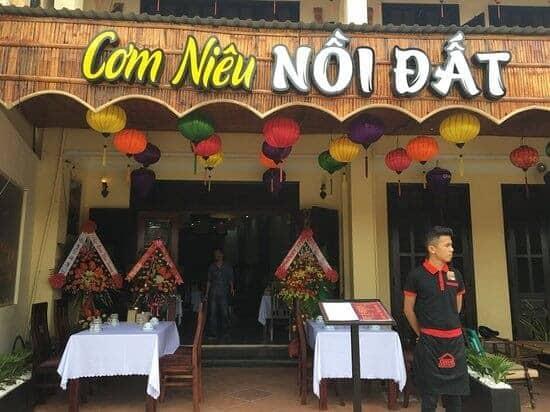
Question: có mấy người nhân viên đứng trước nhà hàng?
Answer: có một nam nhân viên đứng trước nhà hàng